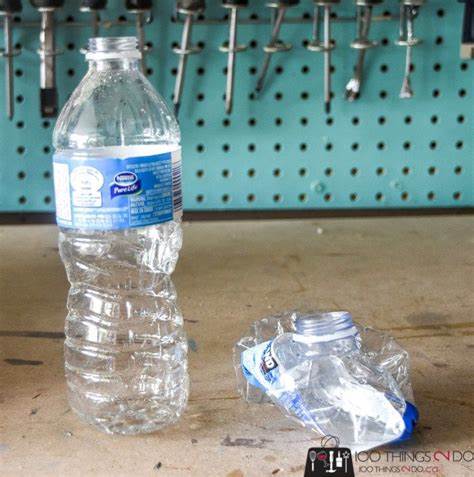
Waste category: plastic